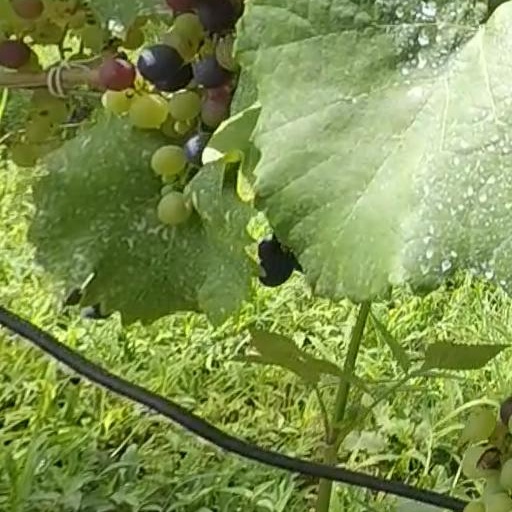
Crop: grape